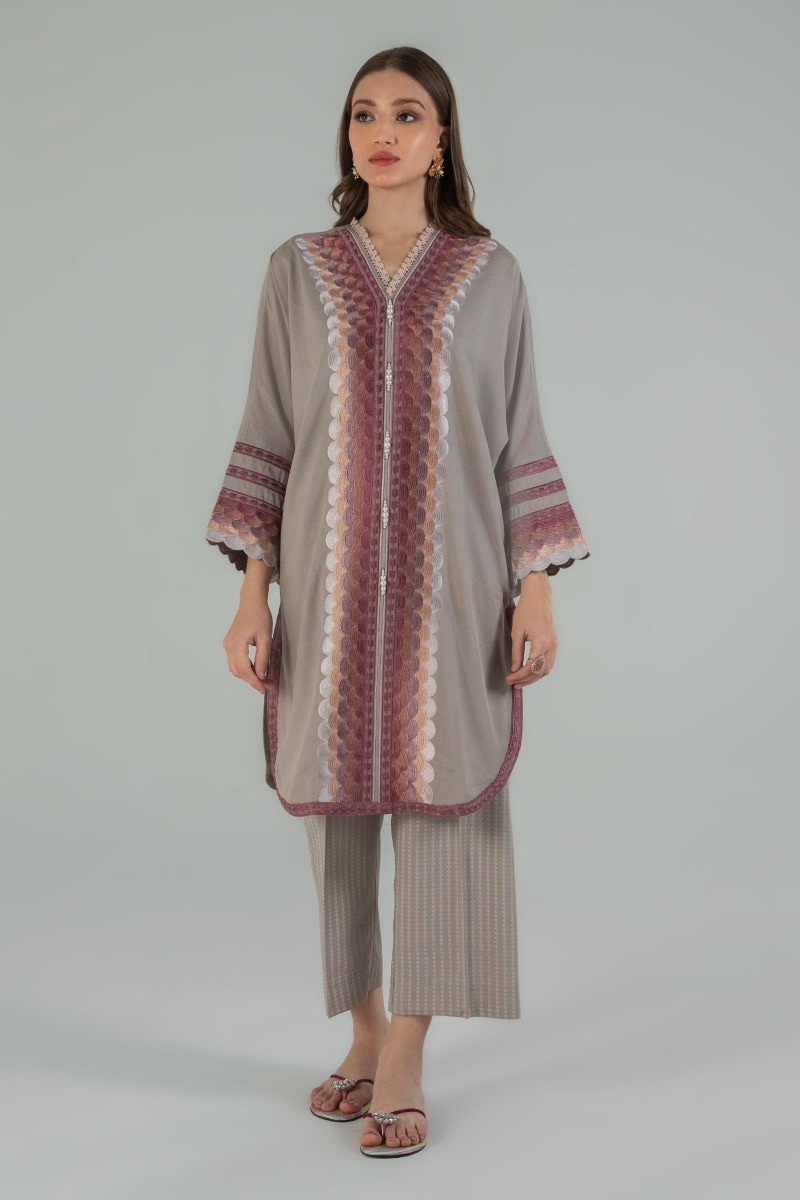
beige multi kurta top